Ernst Pfuhl

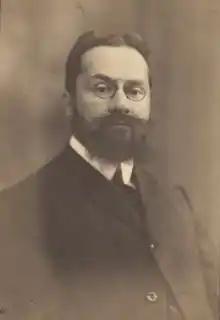
Ernst Pfuhl in 1910

Ernst Pfuhl (17 November 1876, Charlottenburg – 7 August 1940, Basel) was a German-Swiss classical archaeologist and art historian. He was the son of sculptor Johannes Pfuhl (1846–1914) and a son-in-law to art dealer Athanasios Rhousopoulos (1823–1898).